Glenn Close on screen and stage

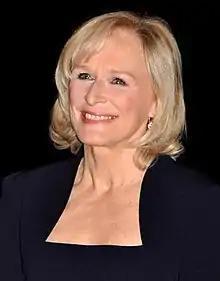
Close at the French premiere of "Albert Nobbs" in 2012

Glenn Close is an American actress, screenwriter and film producer with an extensive career in film, television, and stage work. She began her professional career in 1974 with a role in the stage play "Love for Love" and was mostly a stage actress in New York until the early 1980s. Her work included Broadway productions of "Barnum" in 1980 and "The Real Thing" in 1983, for which she won the Tony Award for Best Actress in a Play.